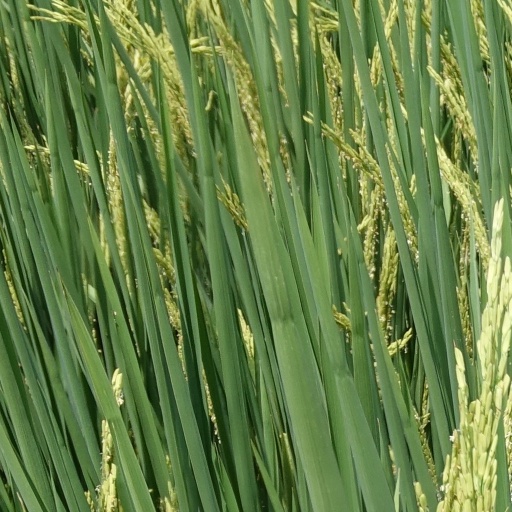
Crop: rice